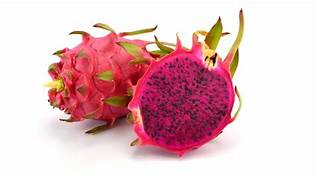
Label: Dragonfruit